Franchot Tone

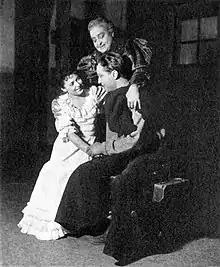
June Walker (Laurey Williams), Helen Westley (Aunt Eller Murphy) and Tone (Curly McClain) in the original Broadway production of "Green Grow the Lilacs" (1931)

Tone was in "The Belt" (1927), "Centuries" (1927–28), "The International" (1928), and a popular adaptation of "The Age of Innocence" (1928–29) with Katherine Cornell. He followed it with appearances in "Uncle Vanya" (1929), "Cross Roads" (1929), "Red Rust" (1929–30), "Hotel Universe" (1930), and "Pagan Lady" (1930–31).